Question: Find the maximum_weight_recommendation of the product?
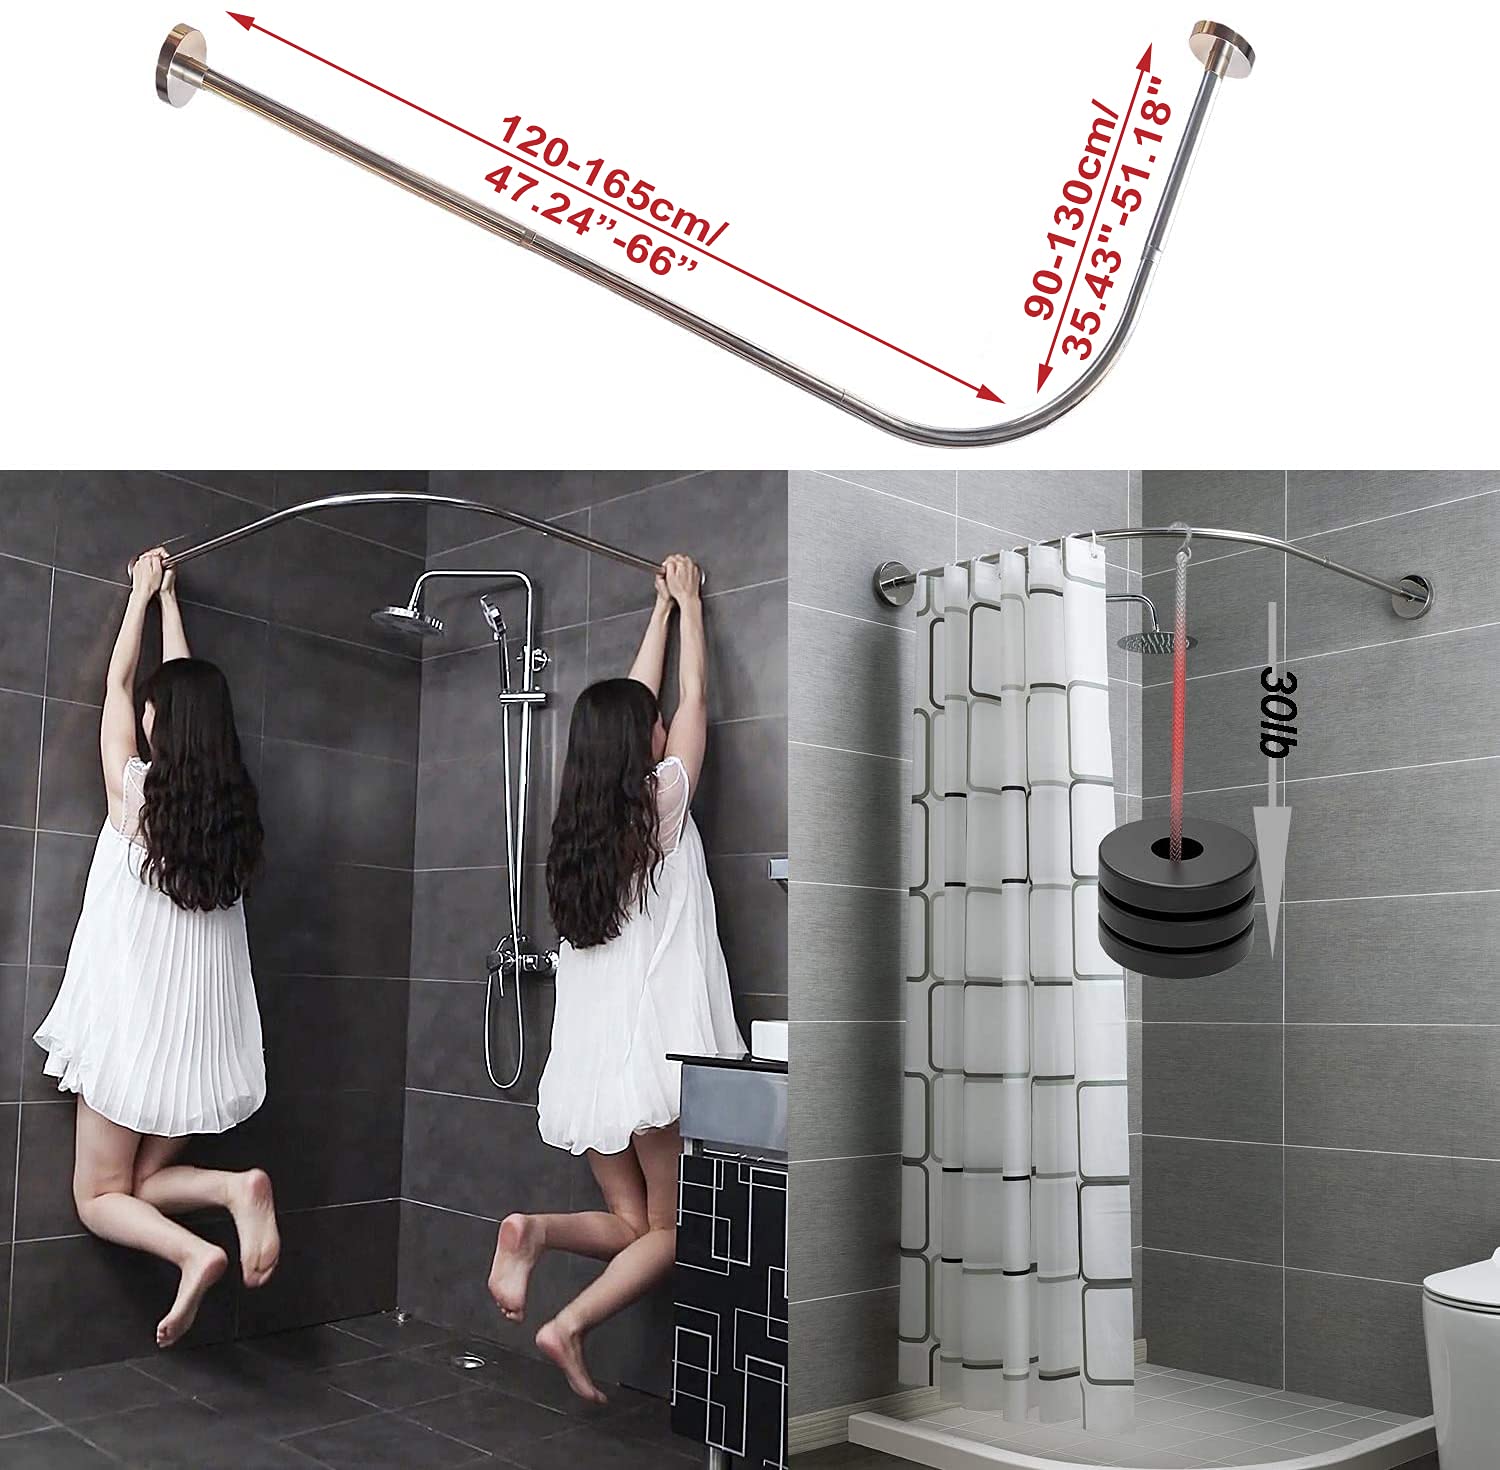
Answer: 30 pound